Flag of Libya

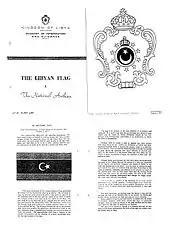
"The Libyan Flag & The National Anthem", English-language booklet issued by the Ministry of Information and Guidance of the Kingdom of Libya (year unknown, copy kept by the library of Swiss Vexillological Society)

The flag of Libya is described in Article 7 of the Constitution of 7 October 1951. It was officially adopted on 24 December 1951. The passage from the constitution reads: